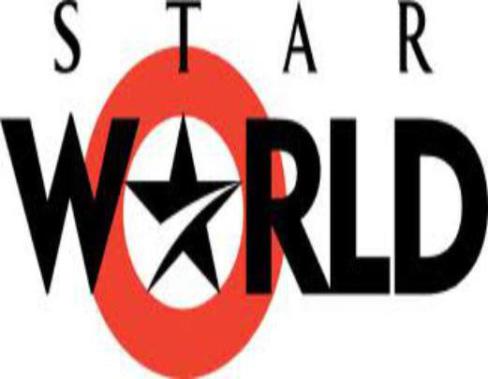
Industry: Leisure